Inuit Tapiriit Kanatami

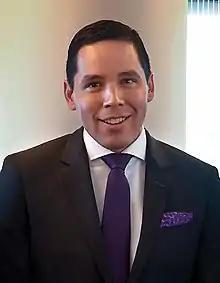
Current ITK President Natan Obed

As early as 1976, the ITC submitted its first Inuit land claims proposal. This first proposal was not only a land claims but also called for the creation of a new territory, effectively calling for the settlement of land claims and political development simultaneously. This proposal was later rejected due to complexity. A further proposal was set-up by the NWT Inuit Land Claims Commission (ILCC) in 1977. This proposal was halted due to political deadlock which ultimately led to the dissolution of the ILCC. In 1979, the Nunavut Land Claims Project (NLCP) continued the land claims process. That same year's ITC meeting, members agreed to the Political Development in Nunavut. This was a land claims proposal that blended elements of previous claims. In 1982, the Tunngavik Federation of Nunavut (TFN) was formed in order to take over land claims negotiations from the NLCP. In 1990, an agreement-in-principle was reached which eventually led to the 1993 ratification of the agreement via the Nunavut Land Claims Agreement and the "Nunavut Act" (which created the territory of Nunavut). The TFN was superseded by the Nunavut Tunngavik Incorporated (NTI). The NTI, along with the Nunavut Implementation Commission, worked to implement this new land claim before the actual creation of Nunavut in 1999. The creation of Nunavut Land Claims Agreement is the largest and most all-encompassing land claims and self-determination agreement in Canadian history.